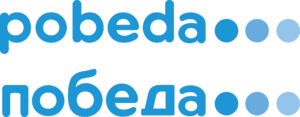
Pobeda est une compagnie aérienne à bas prix Russe, filiale à 100% d'Aeroflot. Elle est basée à l'Aéroport international de Vnoukovo, avec des hubs secondaires à Anapa et Sotchi. Elle exploite des vols commerciaux de passagers pour des destinations domestiques.